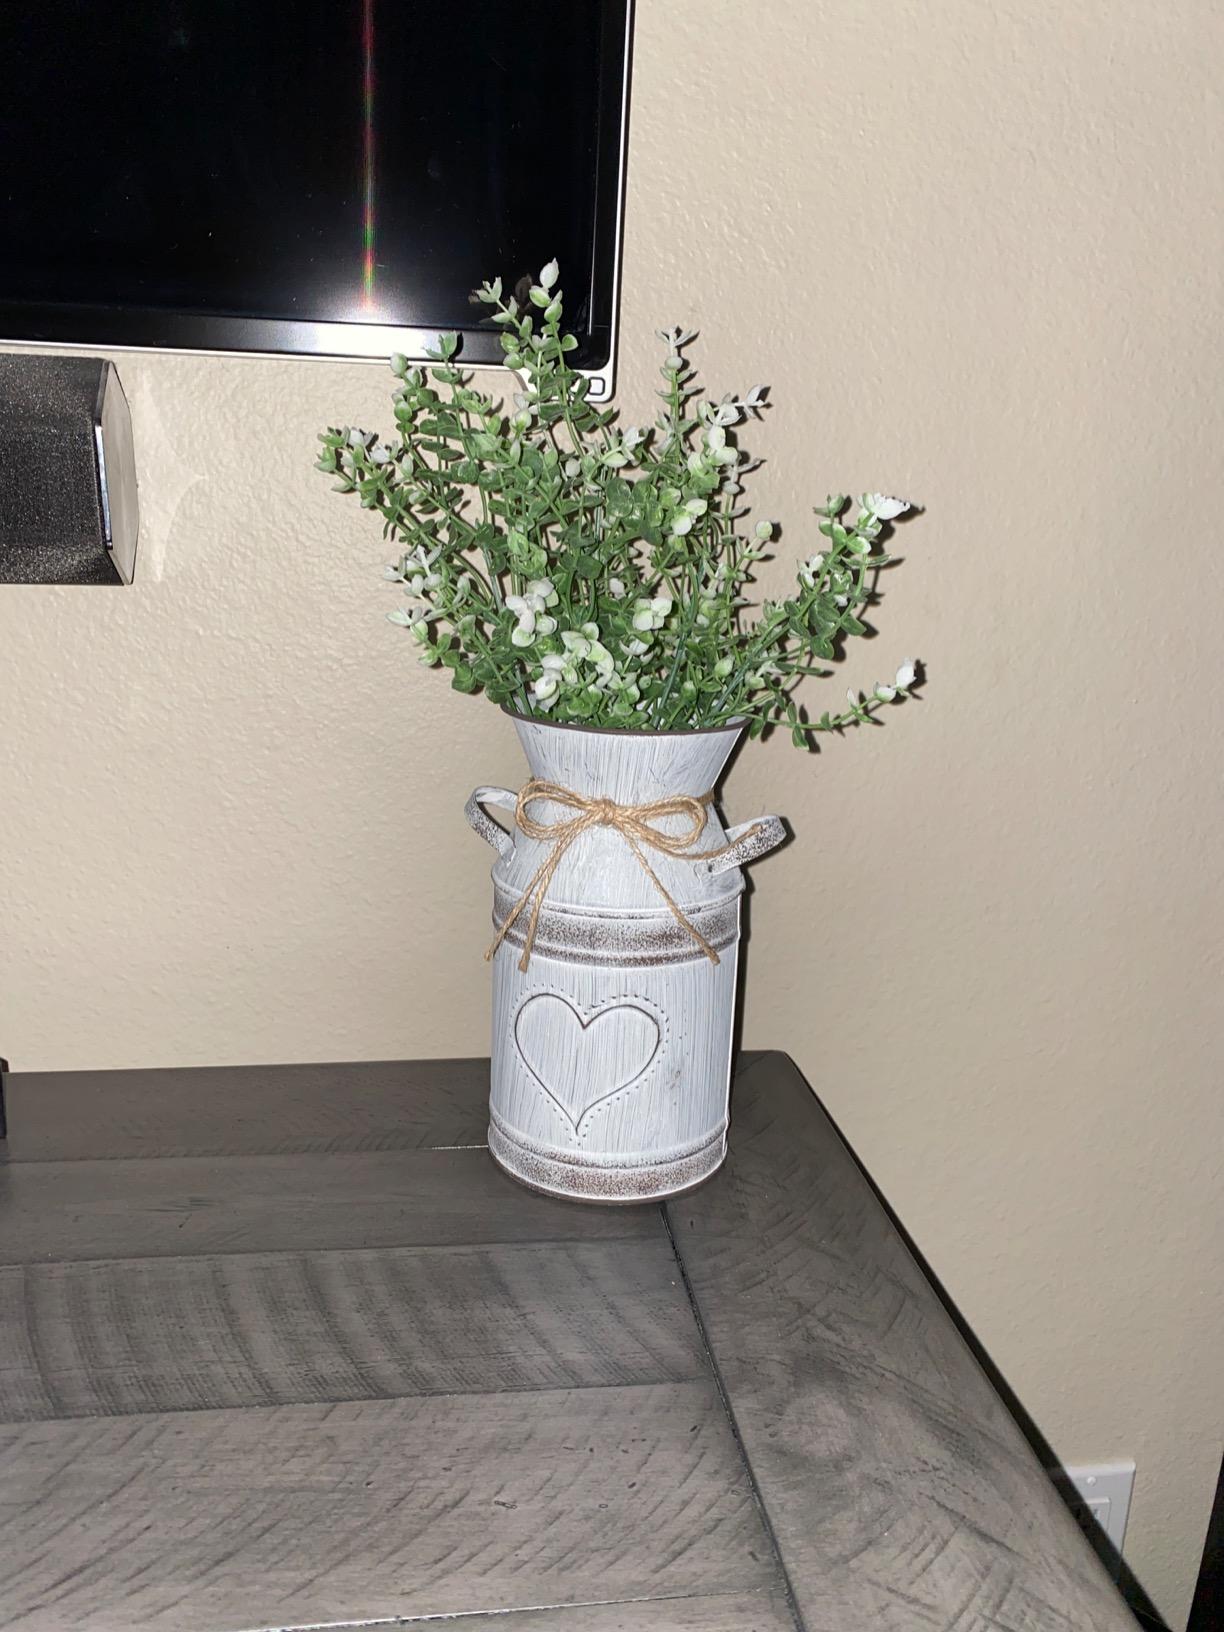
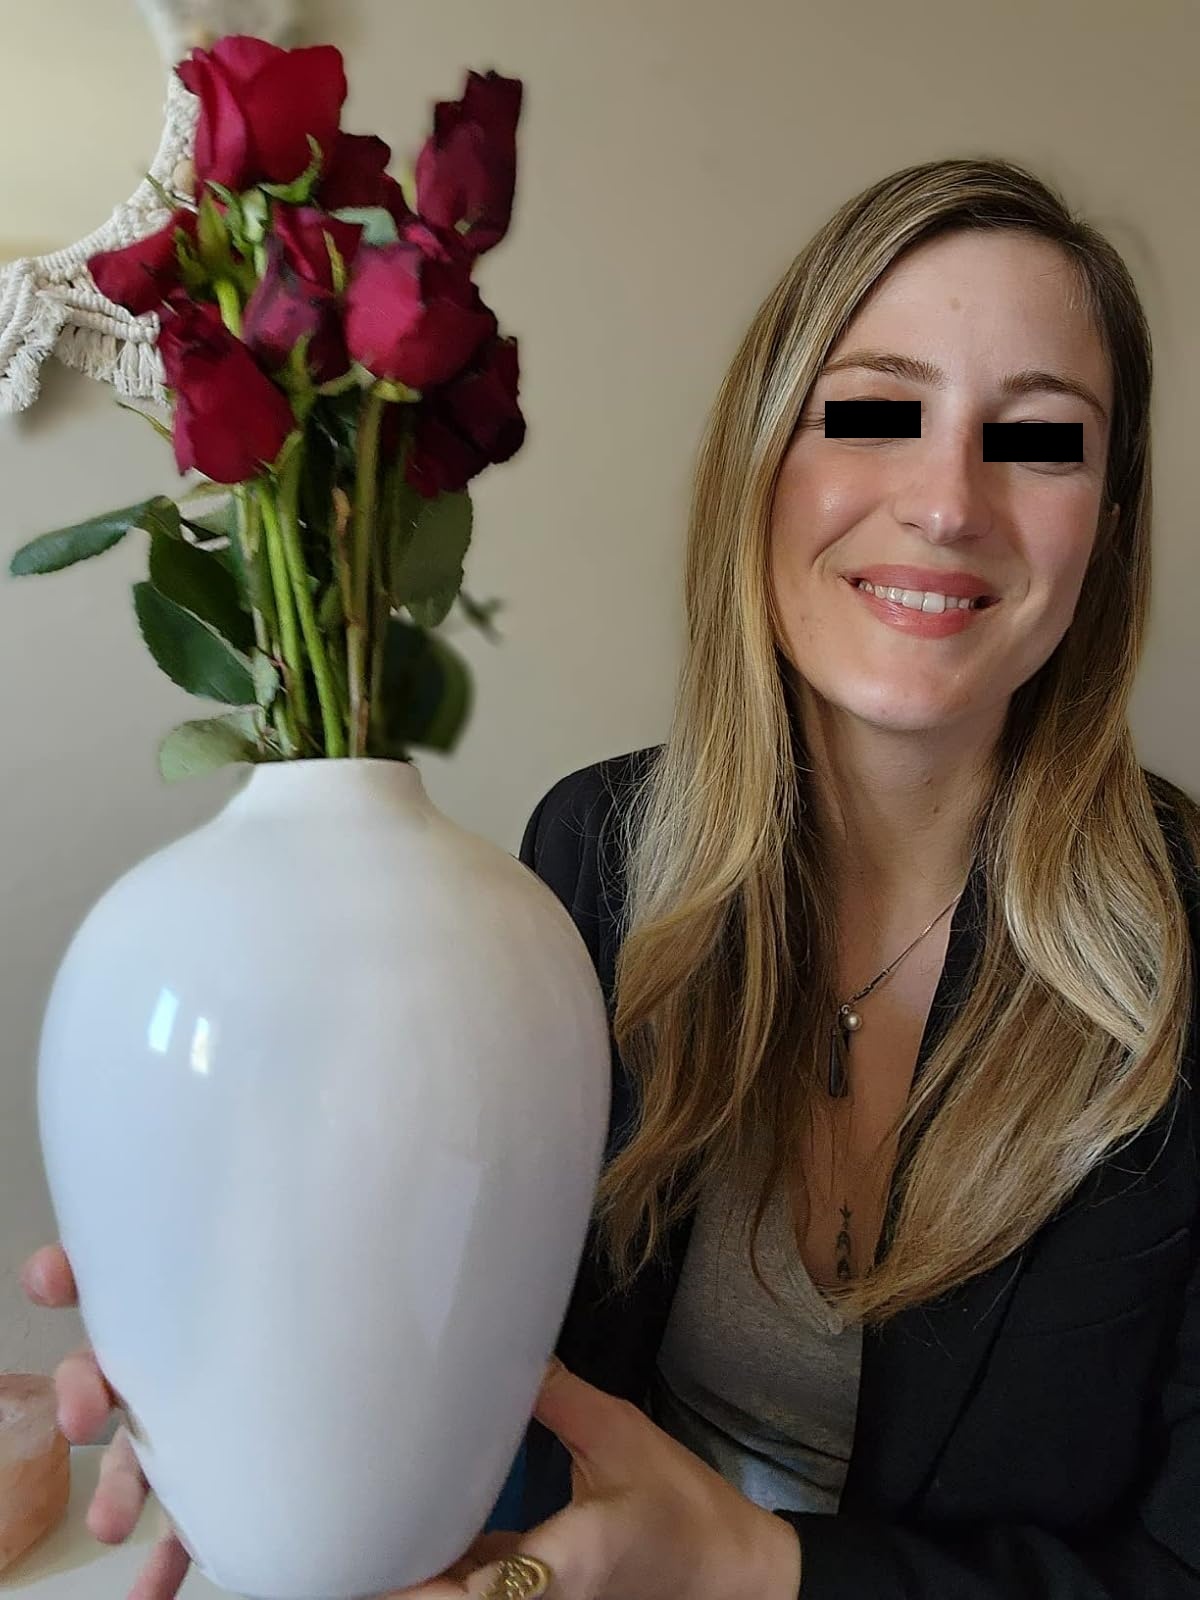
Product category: vase
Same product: no